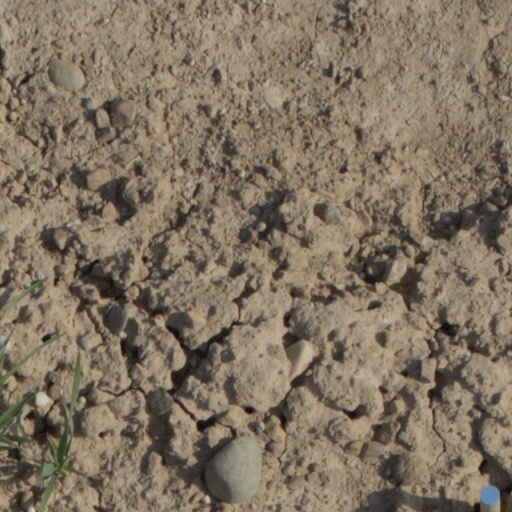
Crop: wheat